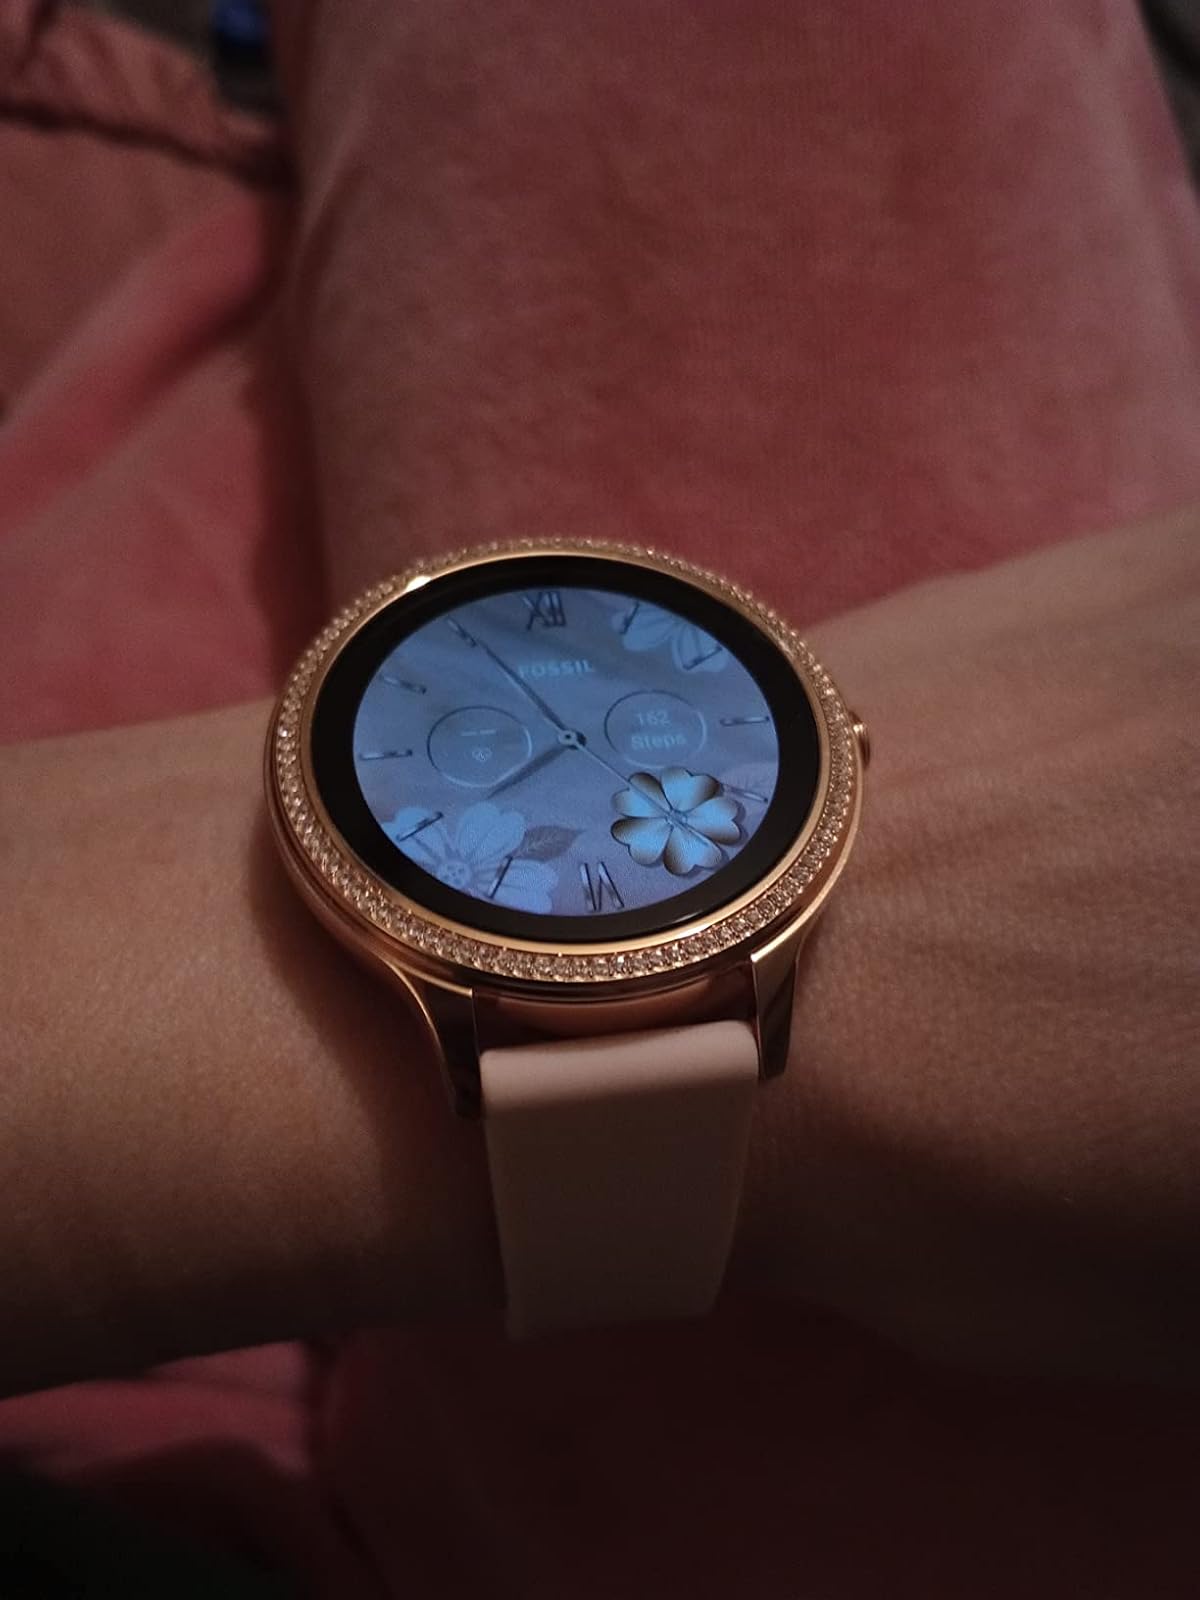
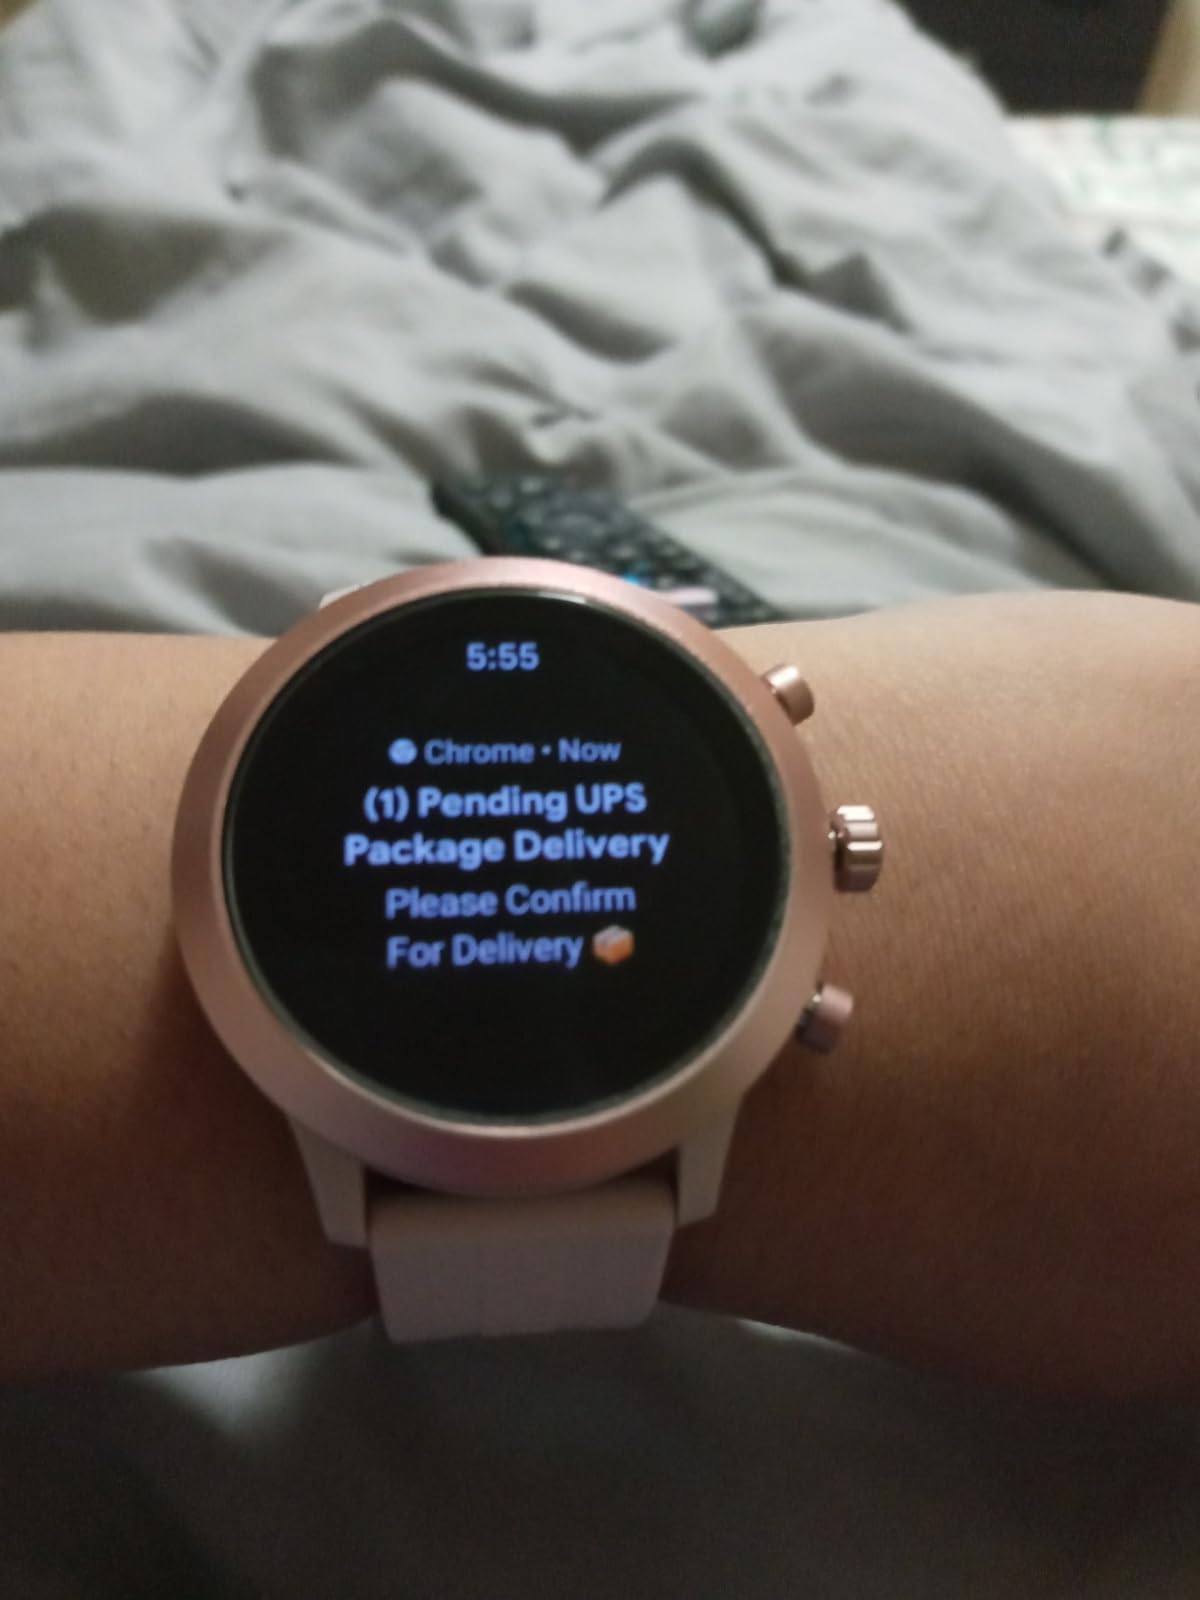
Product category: smartwatch
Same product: no